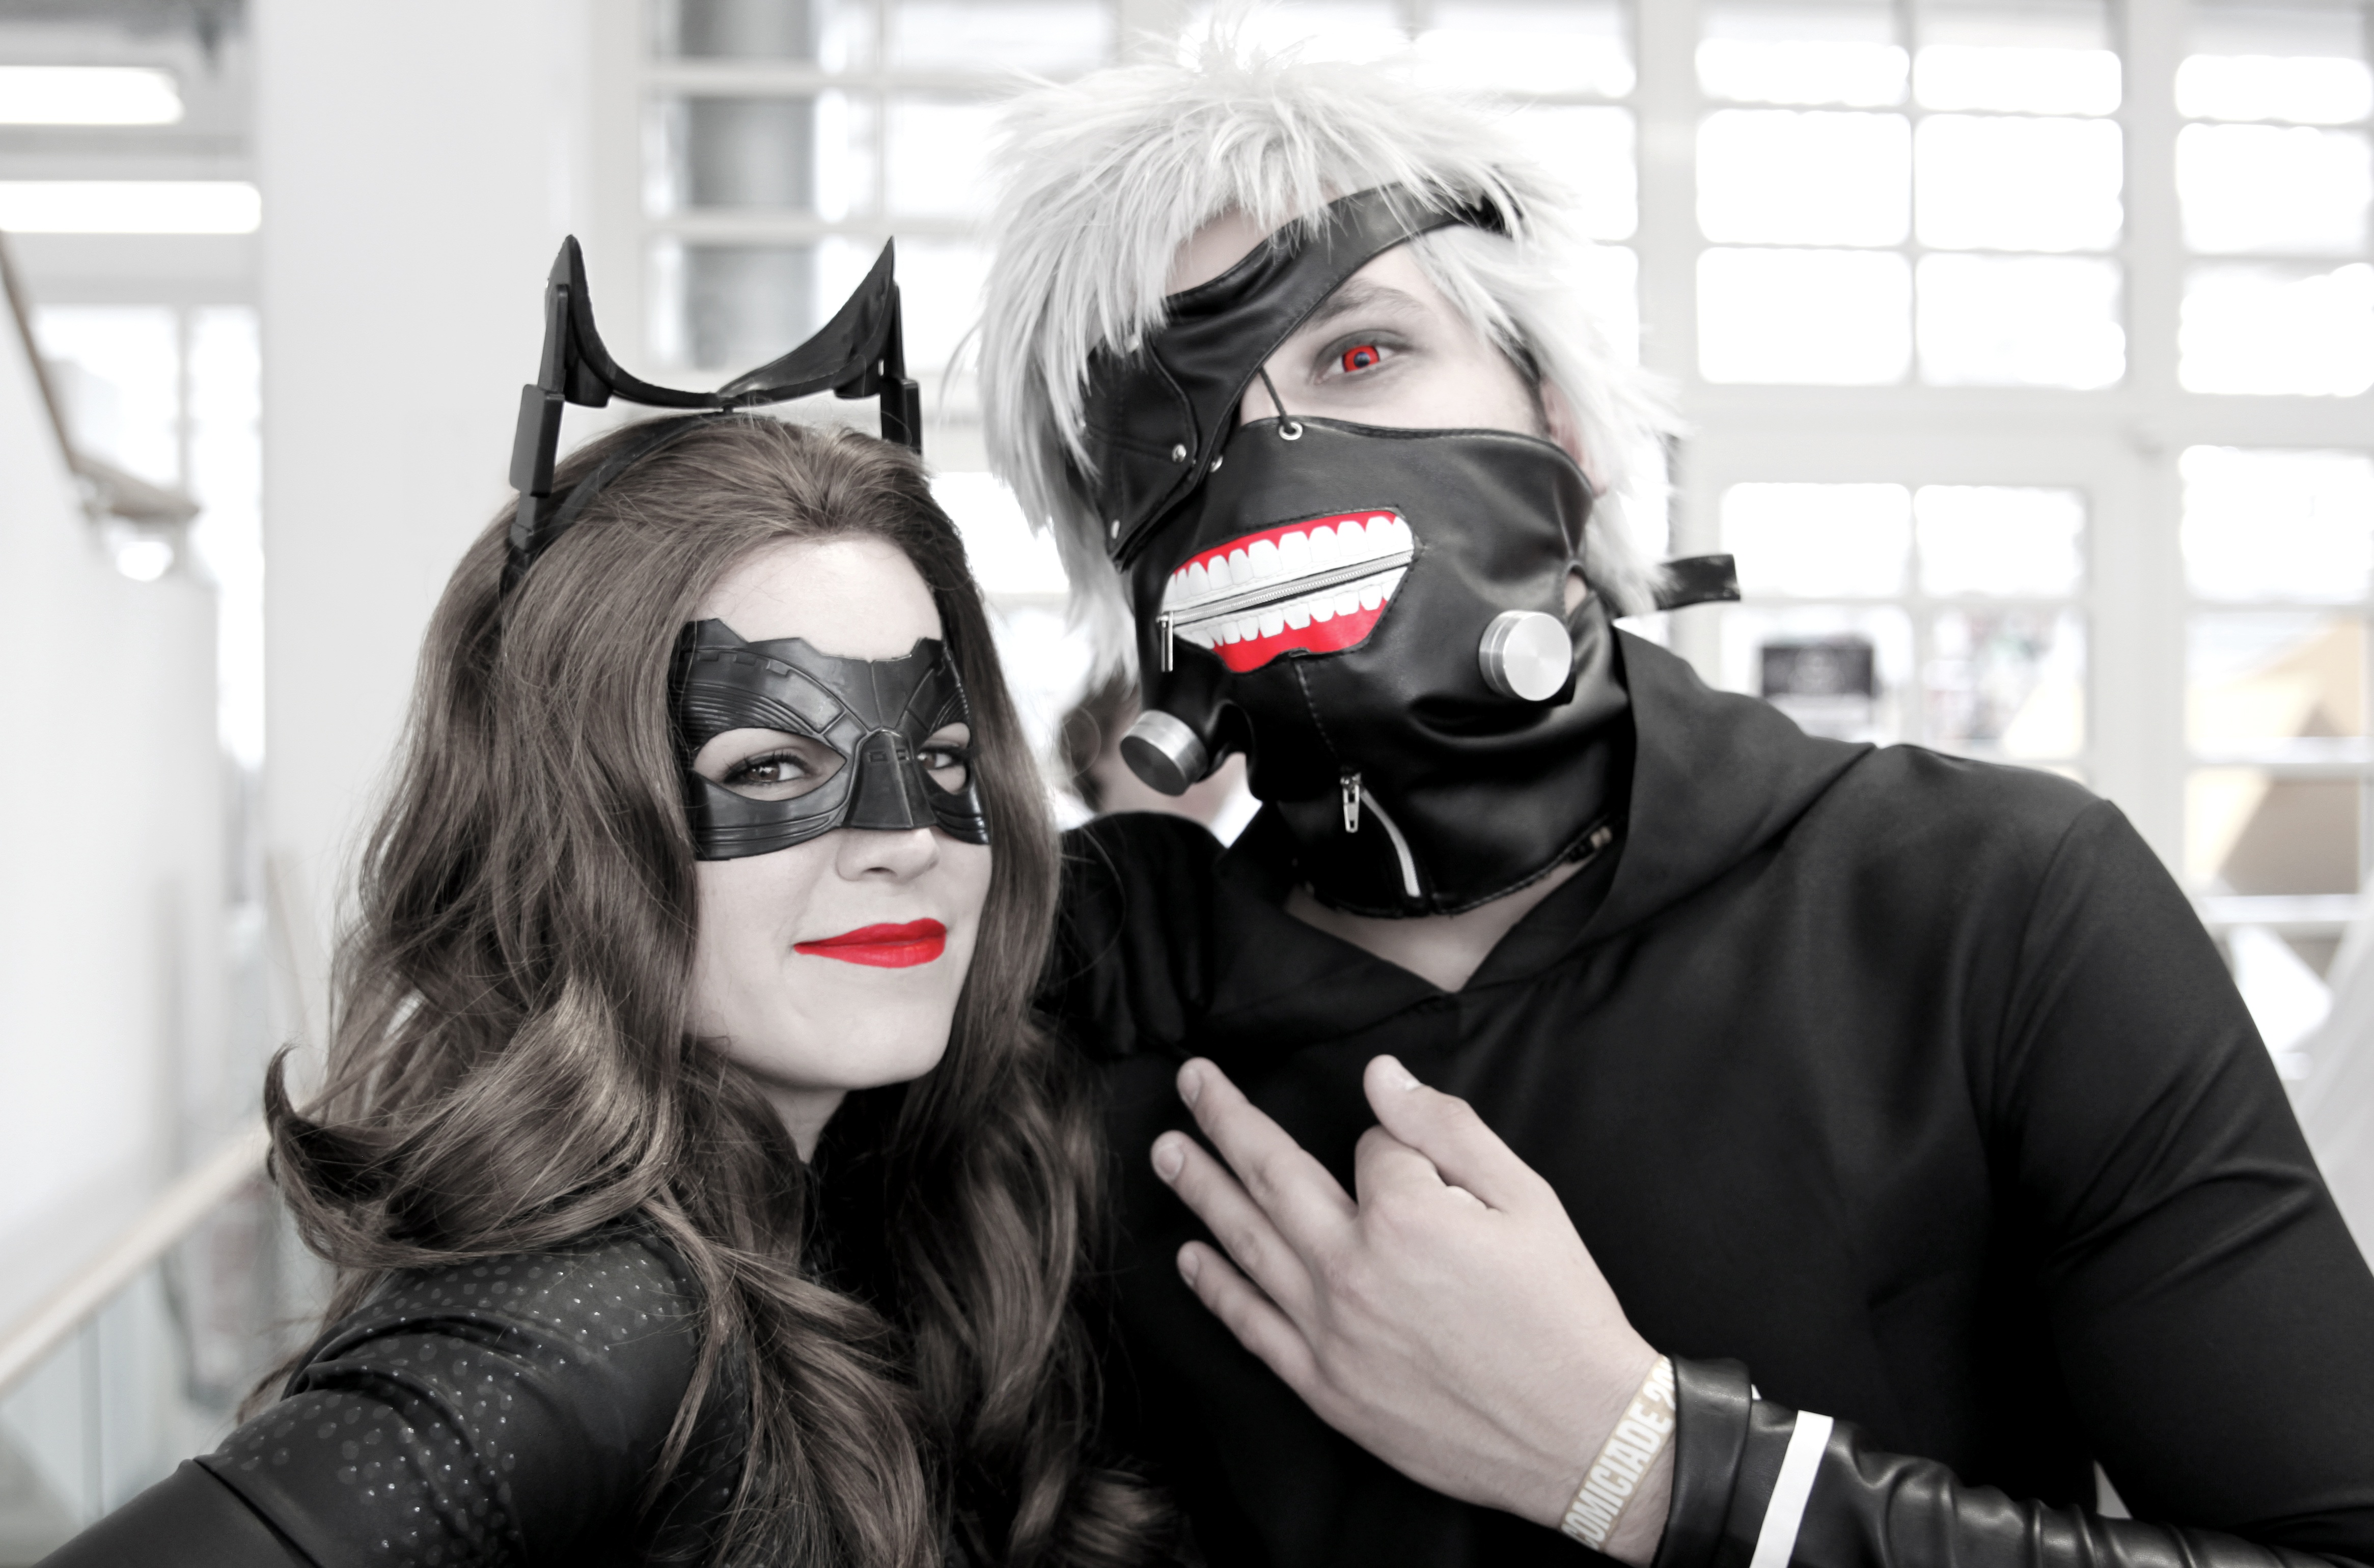
clothing, black, fig, batman, cosplay, mask, monster, event, costume, anime, comic, comiccon, fair, manga, panel, convention, mythical creatures, catwoman, kenkaneki, ken kaneki, dress up, japantag, comiciade, supervillain